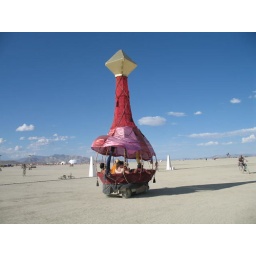
Genie in a bottle car